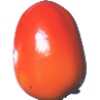
Label: Kaki 1